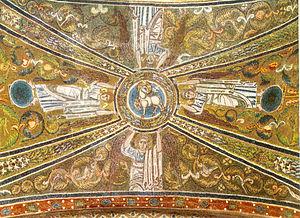
Torcello - Voute d'aretes
La cathédrale Santa Maria Assunta est une basilique située à Torcello, une île située au nord de la lagune de Venise, en Italie. Exemple notable d'architecture vénéto-byzantine, la cathédrale est l'un des édifices religieux les plus anciens de la Vénétie, datant de 639.
La mosaïque byzantine, dont l’apogée se situe entre le VIᵉ siècle et le XVᵉ siècle, plonge ses racines dans une longue tradition venue de la Grèce antique et de Rome. À partir du IVᵉ siècle, les églises chrétiennes adoptèrent et adaptèrent cette tradition pour dépeindre des scènes de la vie religieuse et de la Bible, non plus sur les pavements de leurs édifices mais sur leurs murs et leurs plafonds. Les artistes byzantins devinrent renommés pour leur technique et leur inspiration, influençant ceux du royaume normand de Sicile au XIIᵉ siècle ainsi que ceux de Venise, de Rome et d’autres villes de l’ancienne Italie byzantine, de même que ceux de Russie, d’Ukraine et d’autres pays du monde orthodoxe. L’art de la mosaïque s’estompa au cours de la Renaissance quoique divers artistes comme Raphaël continuèrent à pratiquer les anciennes techniques. Hors de l’empire byzantin, ces techniques furent adoptées à la fois par des artistes juifs pour la décoration des synagogues et par des artistes musulmans pour celle des mosquées et des palais.
Torcello est une île située au nord de la lagune de Venise, en Italie.